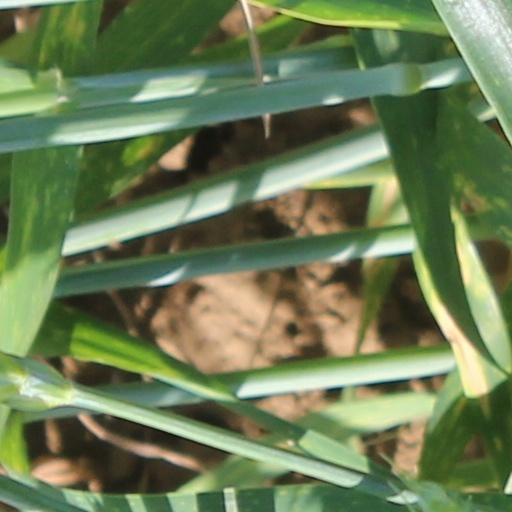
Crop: wheat